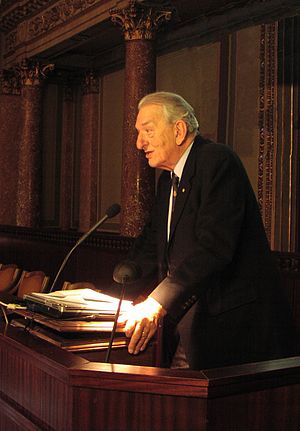
György A. Oláh
George A. Olah var en ungarsk-født amerikansk kemiker. i 1994 modtog han Nobelprisen i kemi.